Race of Champions (Brands Hatch)

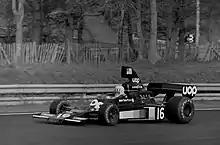
Tom Pryce in 1975

The Race of Champions was a non-championship Formula One motor race held at the Brands Hatch circuit in Kent, United Kingdom between 1965 and 1979, and again in 1983. It often attracted high quality entries from the Formula One World Championship. The first race was won by Mike Spence. The last running of the event was the last non-championship Formula One race (excluding the Formula One Indoor Trophy sprint event) and was won by reigning World Champion Keke Rosberg in a Williams-Cosworth after a tight battle with F1 rookie, American driver Danny Sullivan in a Tyrrell-Cosworth.